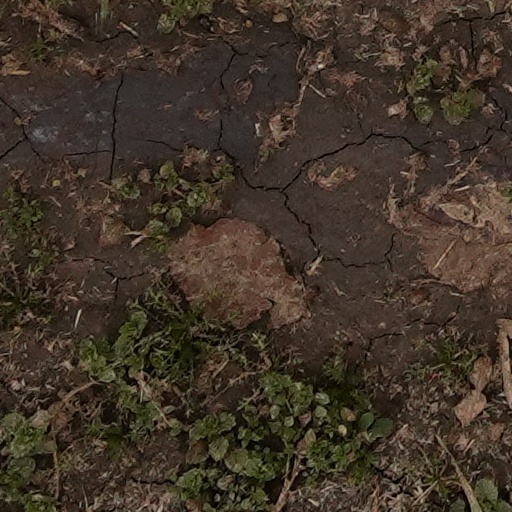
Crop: wheat